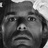
Emotion: sad